David Garrick

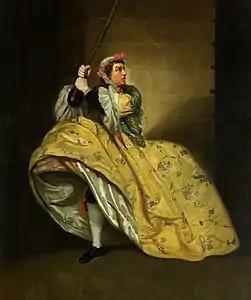
"David Garrick in Vanbrugh's "Provoked Wife", Theatre Royal, Drury Lane" by Johann Zoffany, 1763

At the end of the London season, Garrick, along with Peg Woffington, traveled to Dublin for the summer season at the Theatre Royal, Smock Lane. While in Dublin, Garrick added three new roles to his repertoire: Shakespeare's Hamlet, Abel Drugger in Ben Jonson's "The Alchemist" (a role that earned him much acclaim) and Captain Plume in Farquhar's "The Recruiting Officer". Some of his success could be attributed to one of his earliest fans, John Boyle, 5th Earl of Cork, who wrote letters to many noblemen and gentlemen recommending Garrick's acting. His writings led Garrick to exclaim that it must have been the reason he was "more caressed" in Dublin.